Barbara Takenaga

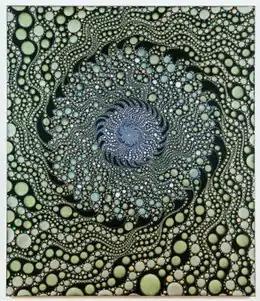
Barbara Takenaga, "Ozma", acrylic on linen, , 2009.

Takenaga has had solo exhibitions at the MASS MoCA Hunter Center, Huntington Museum of Art, Neuberger Museum of Art Space 42, and Art in General, and a twenty-year survey at Williams College Museum of Art in 2017. She has participated in group shows at the Frist Art Museum, Bemis Center for Contemporary Arts, Pennsylvania Academy of Fine Arts, deCordova Museum, and San Jose Museum of Art, among others. In 2020, she received a Guggenheim Fellowship, and she has been recognized by the National Academy of Design and American Academy of Arts and Letters. Takenaga lives and works in New York City and is the Mary A. & William Wirt Warren Professor of Art, Emerita at Williams College.